Bangsamoro Parliament

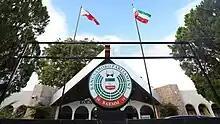
The Bangsamoro Parliament building in 2022 which formerly hosted the ARMM Regional Legislative Assembly.

The second interim parliament had its inaugural session on September 12, 2022. Duterte's successor President Bongbong Marcos appointed a new set of members for the interim parliament. The MILF nominees include people associated with the MNLF — eight from the Sema-Jikiri faction and seven from the Nur Misuari's faction. Misuari's group became part of the parliament for the first time.